Mazanki, Warmian-Masurian Voivodeship

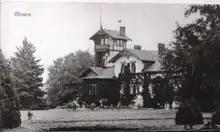
Former manor house of Mosens

Mazanki (German "Mosens") is a village in the administrative district of Gmina Zalewo, within Iława County, Warmian-Masurian Voivodeship, in northern Poland.